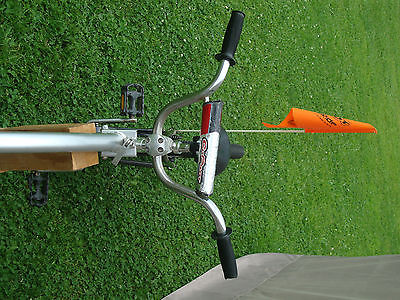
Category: bicycle